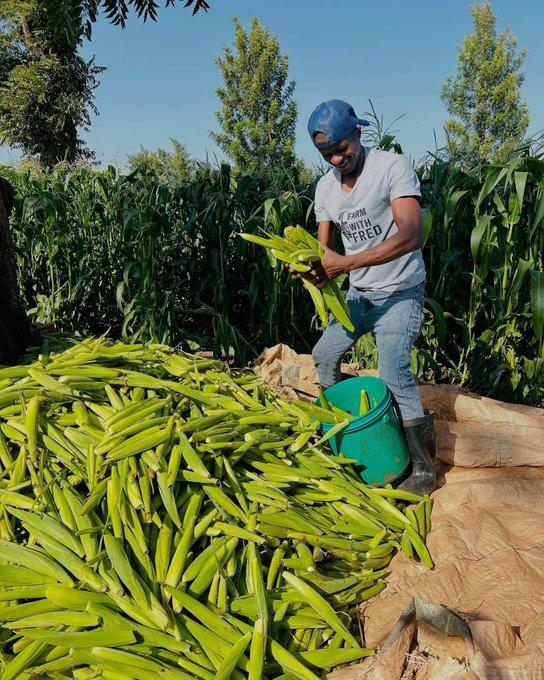
Kijana wa kiume anayefurahia majira ya mavuno ya mahindi mabichi, ambayo huenda na kuwauzia kina mama wanaofanya ujasiriamali mdogo mdogo ambao huenda kuyachemsha na baadae kuyatembeza mtaani.